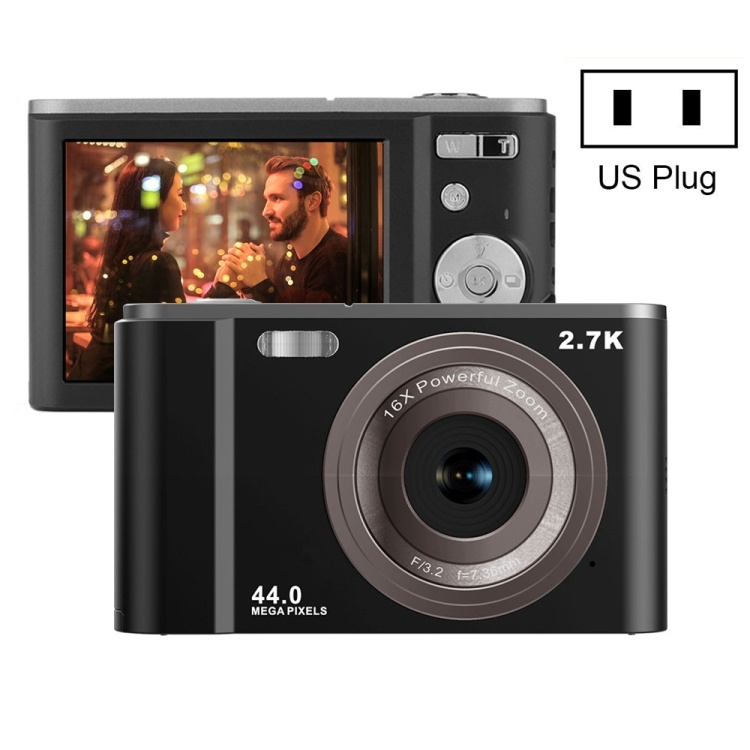
DC302 2.88 นิ้ว 44MP 16X ซูม 2.7K กล้องดิจิตอล Full HD กล้องการ์ดเด็ก, ปลั๊ก US, DC302, US Plug
คุณสมบัติ b> 1. กล้องดิจิตอล 44MP พิกเซล: ด้วย 44 ล้านพิกเซลขนาดภาพยนตร์ 2.7k ซูม F / 3.2 และ 16x กล้องที่มีจอแสดงผล IPS 2.88 นิ้วเป็นหน่วยที่ทรงพลัง แต่มีขนาดกะทัดรัดเหมือนฝ่ามือของคุณ 2. การตรวจจับอัจฉริยะ: ด้วยการตรวจจับใบหน้าและฟังก์ชั่นการตรวจจับรอยยิ้มเมื่อตรวจพบรอยยิ้มกล้องสามารถติดตามใบหน้าและชัตเตอร์อัจฉริยะได้อย่างชาญฉลาด โหมดความงามสามารถทำให้คุณน่าสนใจยิ่งขึ้น 3. ฟังก์ชั่นที่มีประสิทธิภาพ: 2S / 5S / 10S Selfie และโหมดป้องกันการสั่นไหวทำให้กล้องใช้งานง่ายขึ้นเมื่อถ่ายภาพและวิดีโอ รองรับการ์ดหน่วยความจำภายนอกสูงสุด 128GB ซึ่งสามารถเก็บไฟล์ HD ขนาดใหญ่ได้ 4. ขับเคลื่อนด้วยแบตเตอรี่แบบชาร์จไฟได้: ขับเคลื่อนด้วยแบตเตอรี่แบบชาร์จไฟในตัวกล้องสามารถชาร์จจากคอมพิวเตอร์หรือธนาคารพลังงานผ่านสาย USB การปิดเครื่องอัตโนมัติช่วยประหยัดพลังงาน 5. น้ำหนักเบาและพกพา: กล้องมีน้ำหนักเพียง 93g / 3.28 และมาพร้อมกับสายรัดมือเพื่อความสะดวกในการพกพา ด้ายด้านล่าง 1/4 นิ้วให้ความเข้ากันได้สากลกับขาตั้งกล้องและ monopods ข้อมูลจำเพาะ b> 1. การแสดงผล: 2.88 นิ้วหน้าจอ IPS LCD (4: 3) 2. ความยาวโฟกัส: F = 7.36 มม 3. รูรับแสง: F / 3.2 4. เซ็นเซอร์ภาพ: เซ็นเซอร์รับภาพ CMOS 8MP 5. ขนาดภาพยนตร์: 2688 x 1520 2.7k, 1920 x 1080 HD, 1280 x 720 HD, 640 x 480 6. ความละเอียดของภาพ: 44m (7600 x 5800), 36m (7936 x 4480 HD); 24m (5600 x 4200); 20m (5200 x 3900); 12m (4000 x 3000); 10m (3648 x 2736); 8m (3264 x 2448); กว้าง 7 เมตร (3648 x 2048 HD); 5m (2592 x 1944); (2048 x 1536) 7. การ์ดหน่วยความจำ: รองรับการ์ดหน่วยความจำ SD และการ์ด MMC (4GB ถึง 128GB) ไม่รวม 8. รูปแบบไฟล์: JPG, AVI 9. Selfie: 2s / 5s / 10s 10. ซูมดิจิตอล: 16x 11. สมดุลสีขาว: อัตโนมัติ / กลางวัน / มีเมฆ / เรืองแสง / ทังสเตน 12. การชดเชยแสง: -3.0 ~ + 3.0 13. อินเตอร์เฟส USB: USB 2.0 14. การปิดเครื่องอัตโนมัติ: 1 นาที / 3 นาที / 5 นาที / ไม่มีการปิดระบบ 15. แหล่งจ่ายไฟ: แบตเตอรี่ลิเธียมชาร์จ 750mAh 16. ข้อกำหนดของระบบปฏิบัติการ: เข้ากันได้กับ Windows XP / Vista / 7/8/10; Mac-OS 10.2 รายการแพ็คเกจ b> 1. กล้อง x 1 2. สาย USB x 1 3. Lanyard X 1 4. US ปลั๊กเพาเวอร์อะแดปเตอร์ X 1 5. พกถุง x 1 6. คู่มือ x 1 สเปค: น้ำหนักหีบห่อ น้ำหนักชิ้นเดียว 0.42kgs / 0.93lb ขนาดผลิตภัณฑ์เดียว 16cm * 10cm * 8cm / 6.3inch * 3.94inch * 3.15inch ต่อกล่อง 40 น้ำหนักบรรจุ 17.00kgs / 37.48lb ขนาดบรรจุ 42cm * 42cm * 33cm / 16.54inch * 16.54inch * 12.99inch กำลังโหลดตู้คอนเทนเนอร์ 20GP: 458 กล่อง * 40 กรณี = 18320 กรณี 40HQ: 1063 กล่อง * 40 กรณี = 42520 กรณี
Brand: Noinashop2024
Category: Cameras & Optics > Cameras > Digital Cameras > Compact Digital Cameras